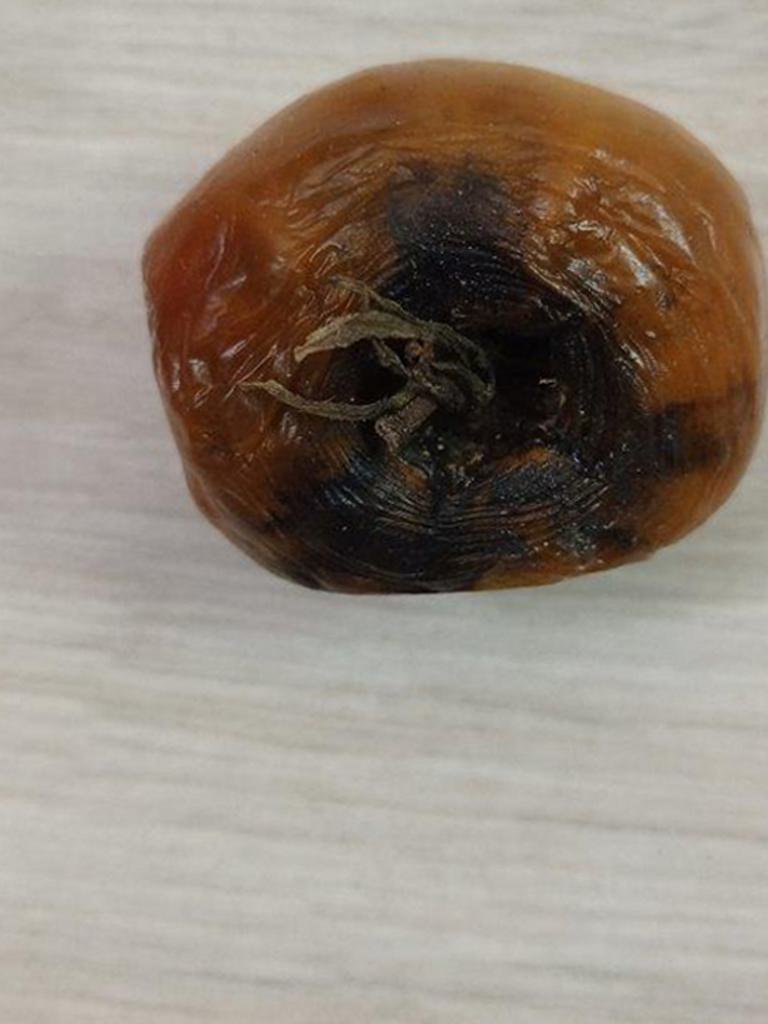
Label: Rotten